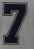
Number: 7